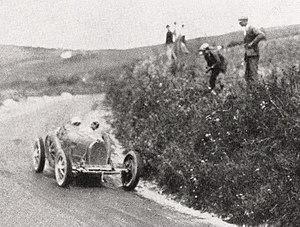
Eliska Junkova, cinquème de la Targa Florio 1928.
Eliška Junková, née Alžběta Pospíšilová le 16 novembre 1900 à Olmütz en margraviat de Moravie, Empire autro-hongrois et morte le 5 janvier 1994 à Prague, est une pilote automobile tchèque connue également sous le nom d'Elizabeth Junek. Considérée comme étant l'une des meilleures femmes pilotes dans l'histoire des Grands Prix automobile, elle termina notamment quatrième du Grand Prix d'Allemagne 1927 sur Bugatti Type 35 de 2 L.